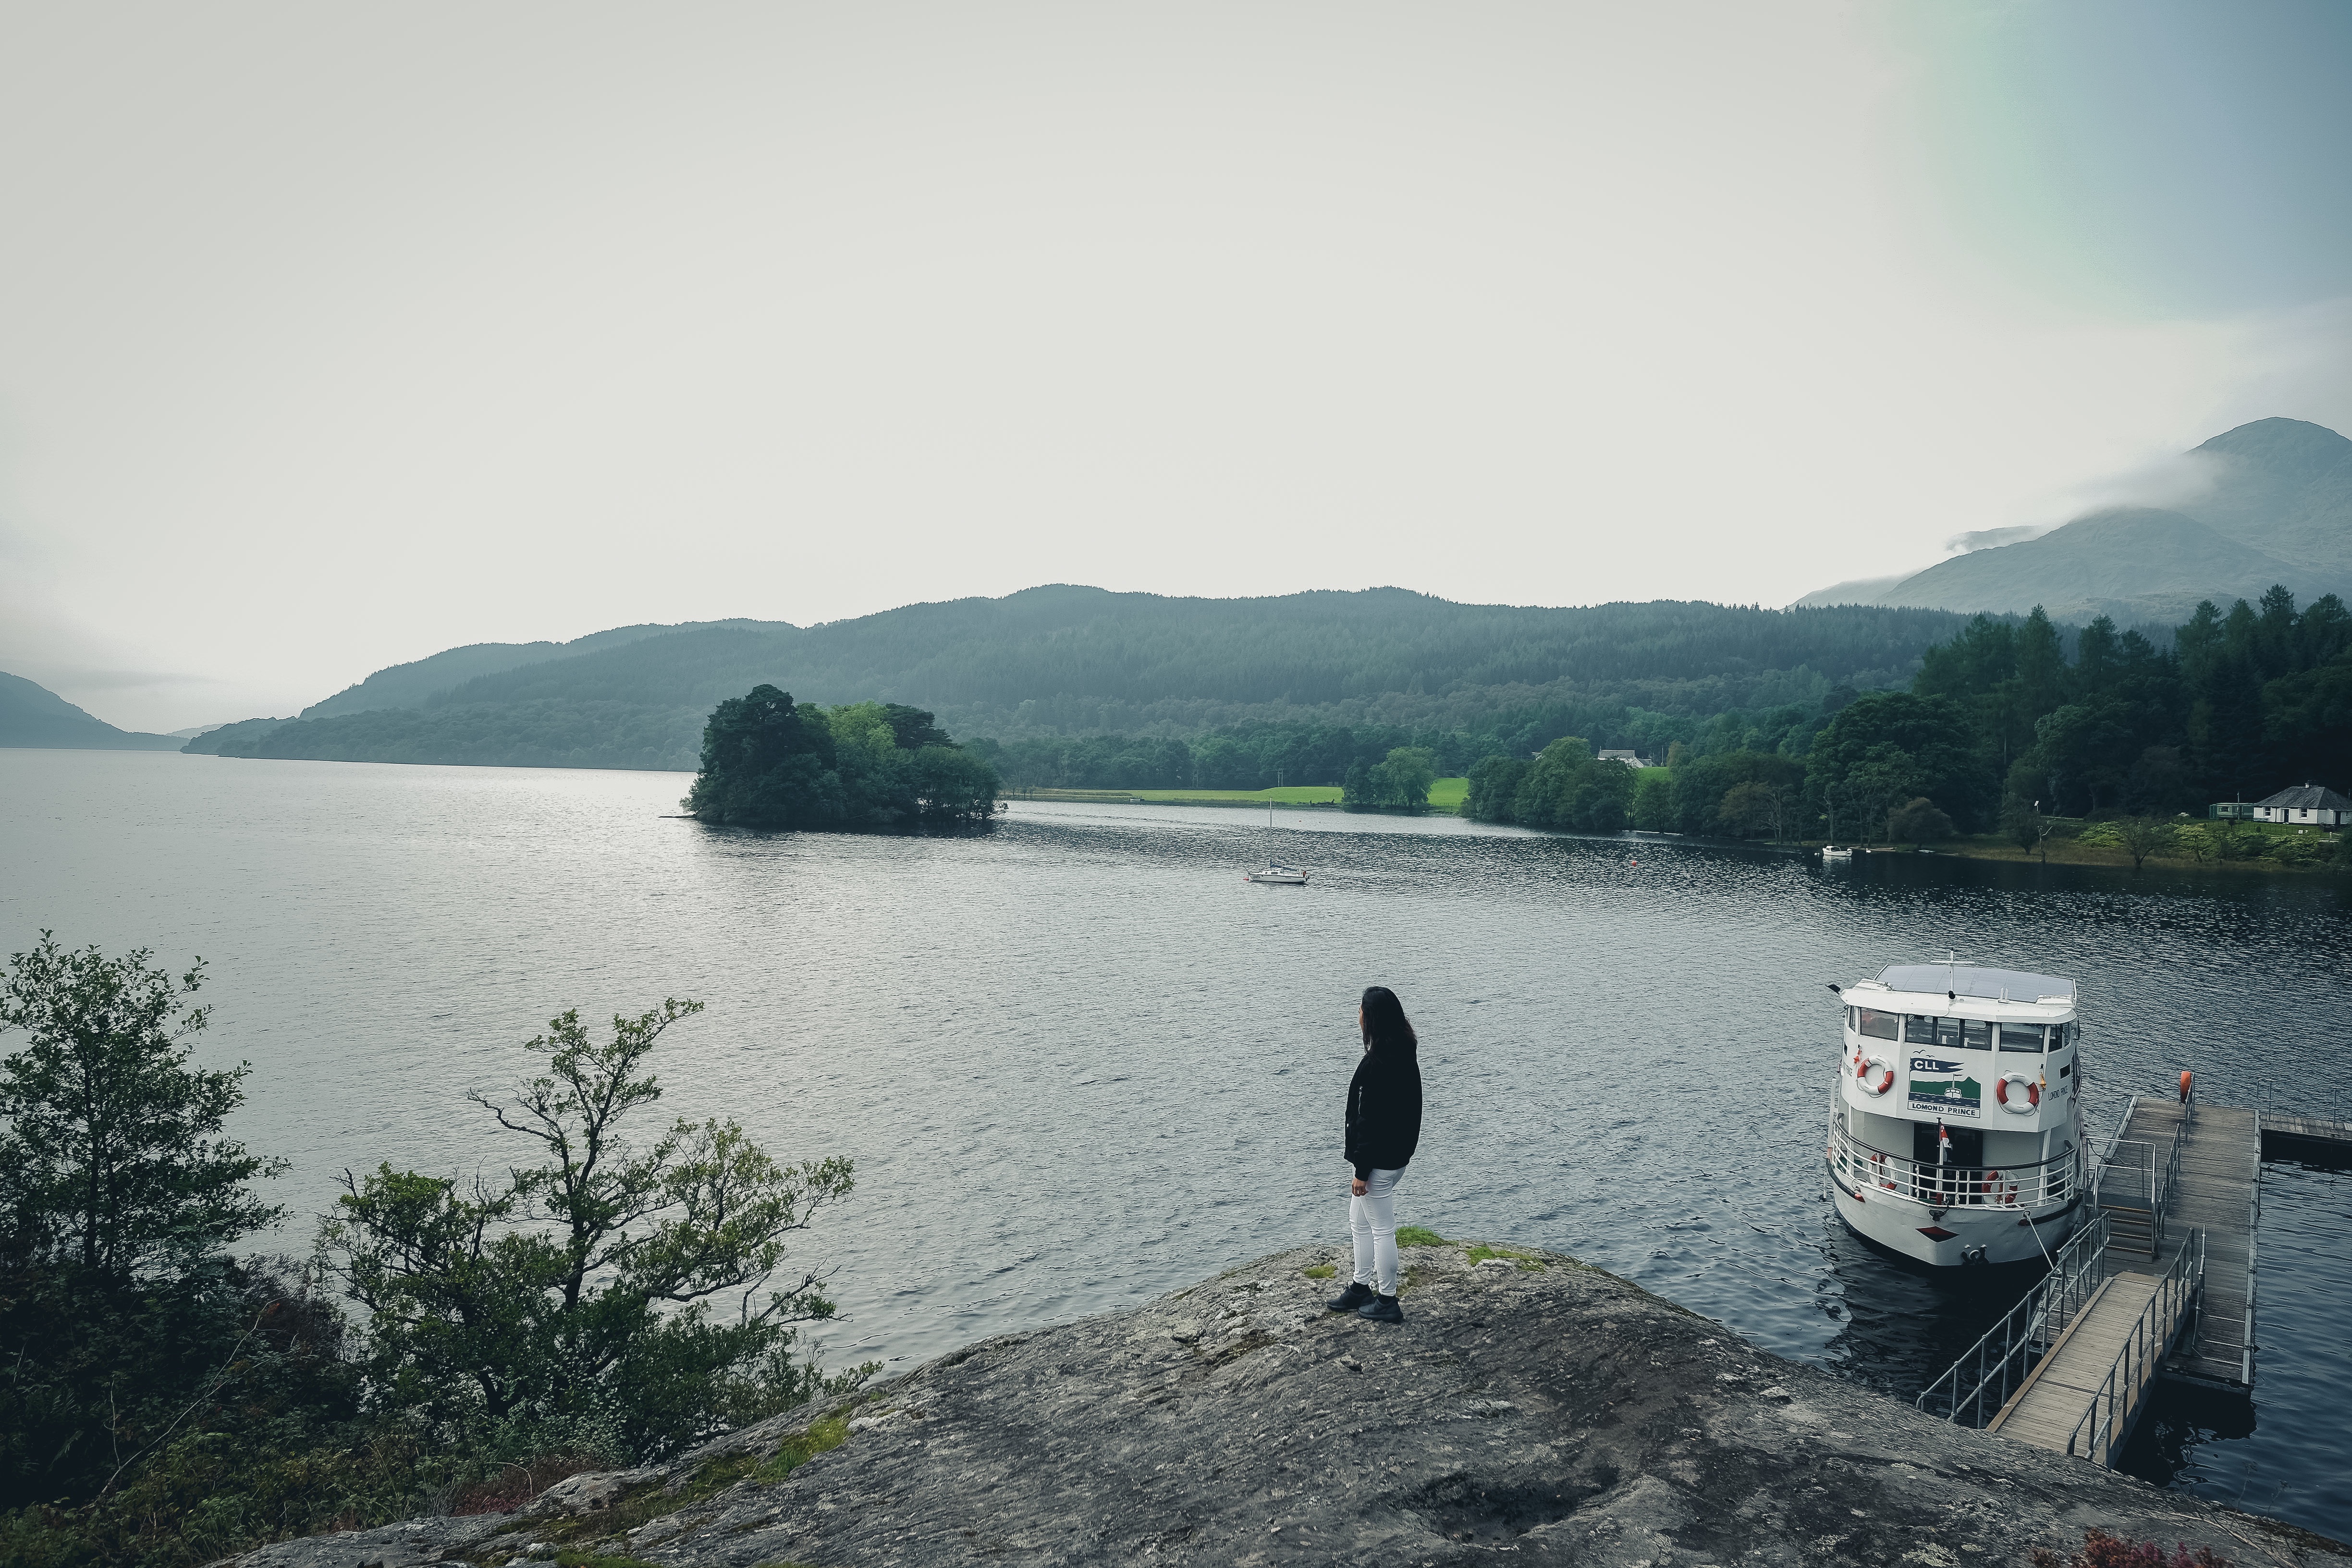
sea, water, mountain, morning, lake, river, reflection, vehicle, bay, fjord, reservoir, body of water, loch, atmospheric phenomenon